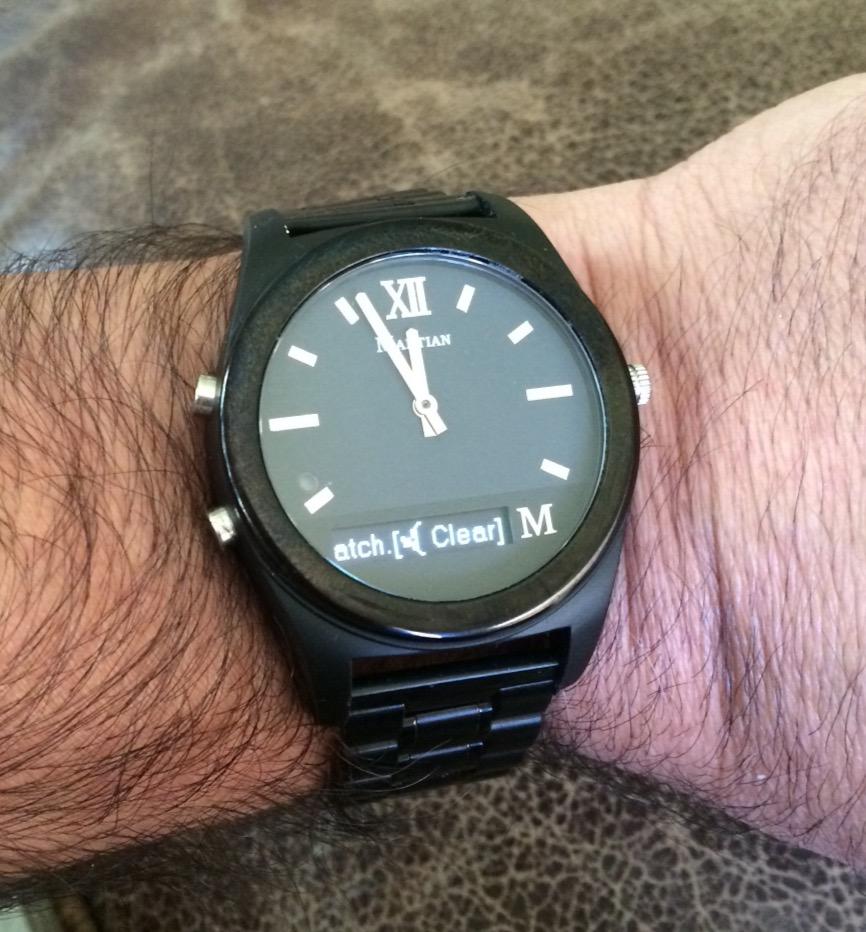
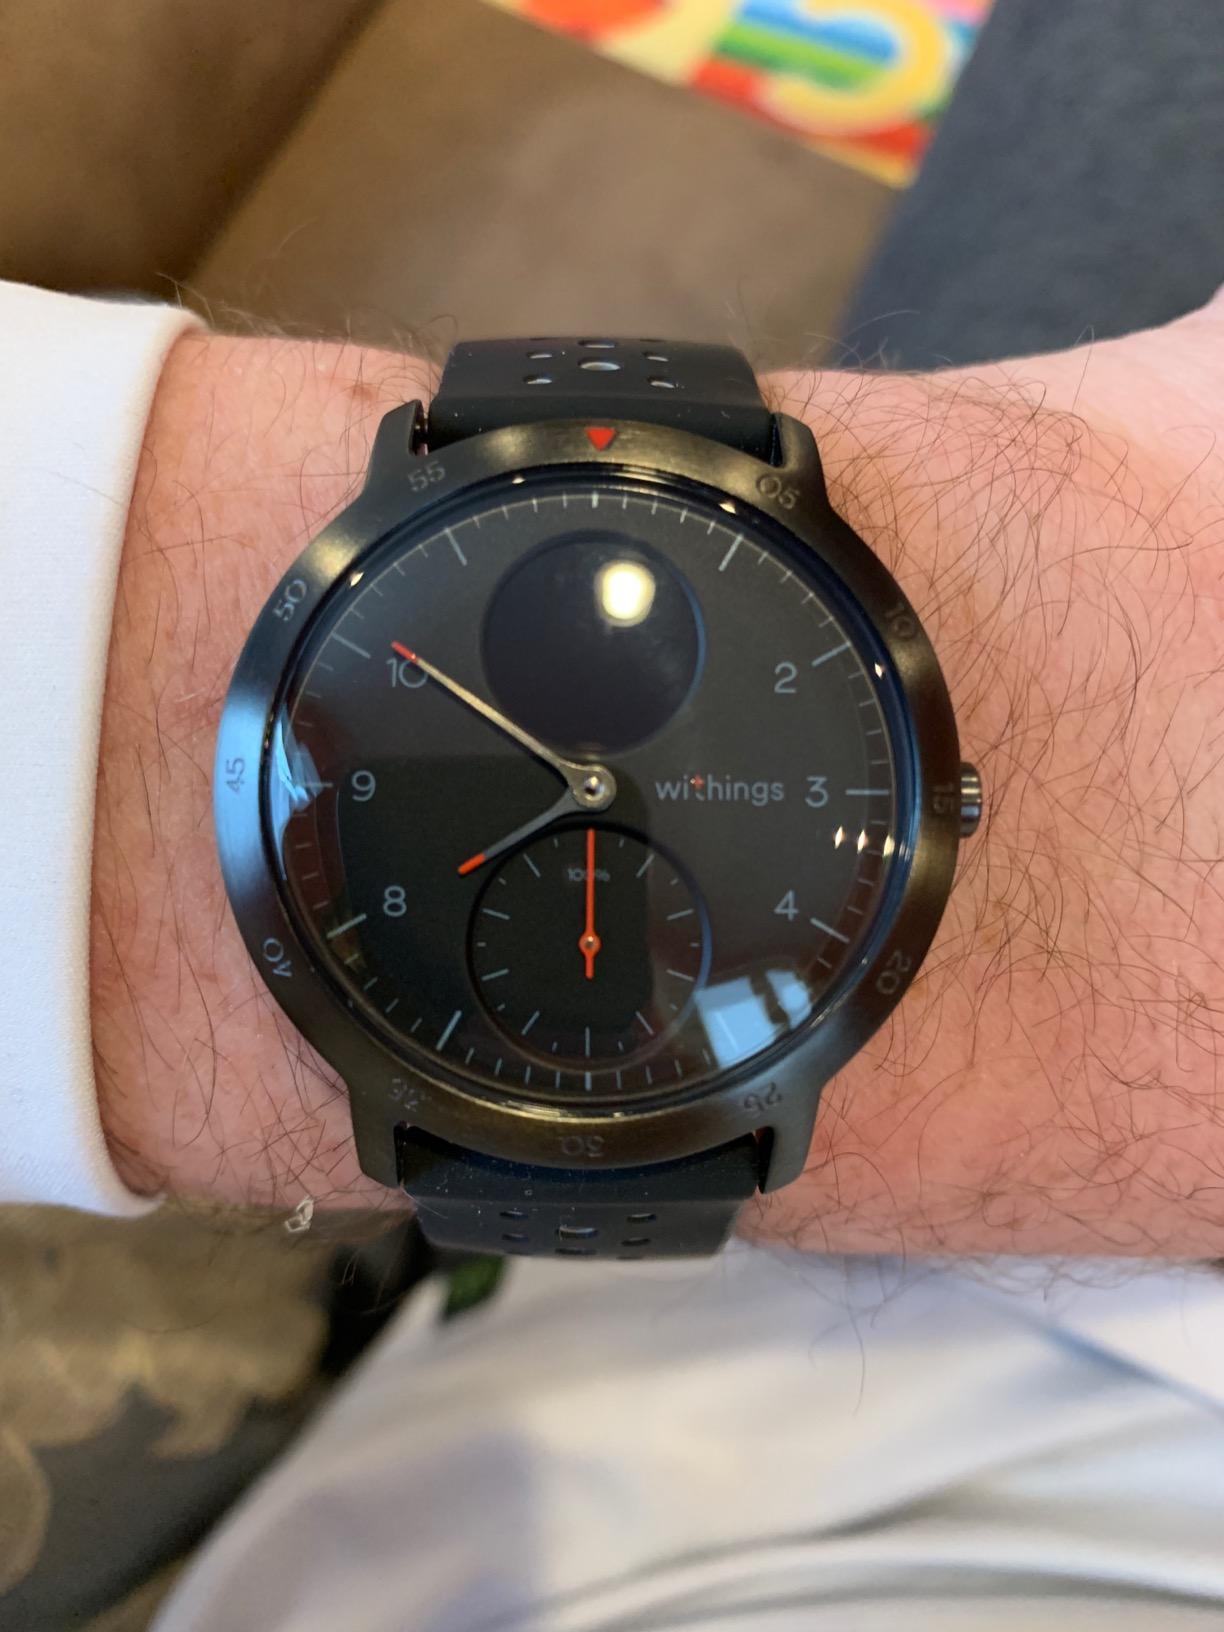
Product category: smartwatch
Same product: no